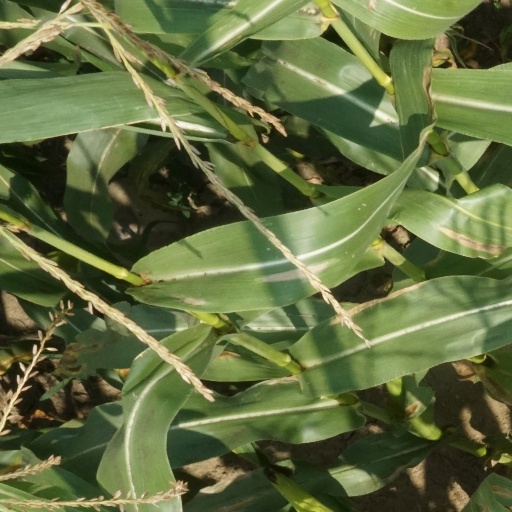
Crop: maize; corn